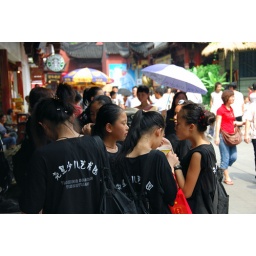
young girls in black tee